Flight on Titan

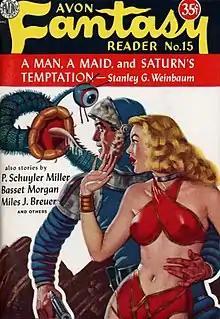
"Flight on Titan" was reprinted in 1950 under the title of "A Man, A Maid, and Saturn's Temptation".

"Flight on Titan" is a science fiction short story by American writer Stanley G. Weinbaum. It was the third story published by Weinbaum in his Planetary Series. "Flight on Titan" first appeared in the January 1935 issue of "Astounding Stories", was the first of Weinbaum's to appear in "Astounding Stories", and is the only story by him set on Saturn's largest moon, Titan.